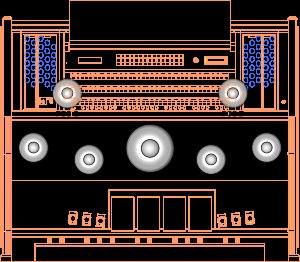
L’orgue numérique est un instrument de musique offrant à l'instrumentiste la même disposition que celle d’un orgue classique à tuyaux : claviers, pédalier et registres de jeux. La différence essentielle est qu’au lieu de produire le son par des tuyaux, l’orgue numérique emploie des générateurs électroacoustiques dont le signal est envoyé vers des haut-parleurs via des amplificateurs.